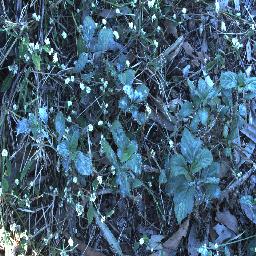
Label: snake_weed